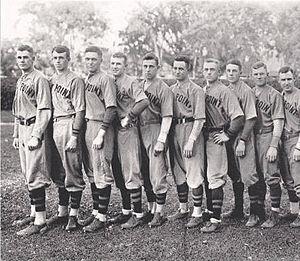
« The class the stars fell on », en français « La promotion sur laquelle les étoiles tombèrent », est une expression utilisée pour décrire la promotion d’officiers de 1915 de l’Académie militaire de West Point. Dans l’armée des États-Unis, les insignes des généraux sont composés de une à plusieurs étoiles. Sur les 164 diplômés de cette année-là, 59 atteignirent le grade de général, soit plus que n’importe quelle autre promotion de l’histoire de West Point, d’où cette expression. Deux atteignirent le grade de général de l’Armée. Il y eut aussi deux généraux, sept lieutenant-généraux, vingt-quatre major généraux et vingt-quatre brigadiers généraux. Dwight D. Eisenhower, l’un des généraux 5 étoiles, devint le 34ᵉ président des États-Unis.